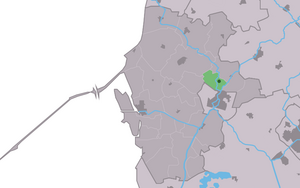
Hichtum est un village de la commune néerlandaise de Súdwest Fryslân, dans la province de Frise. Son nom en frison est Hichtum.